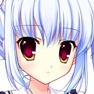
Portrait style: Anime Portrait